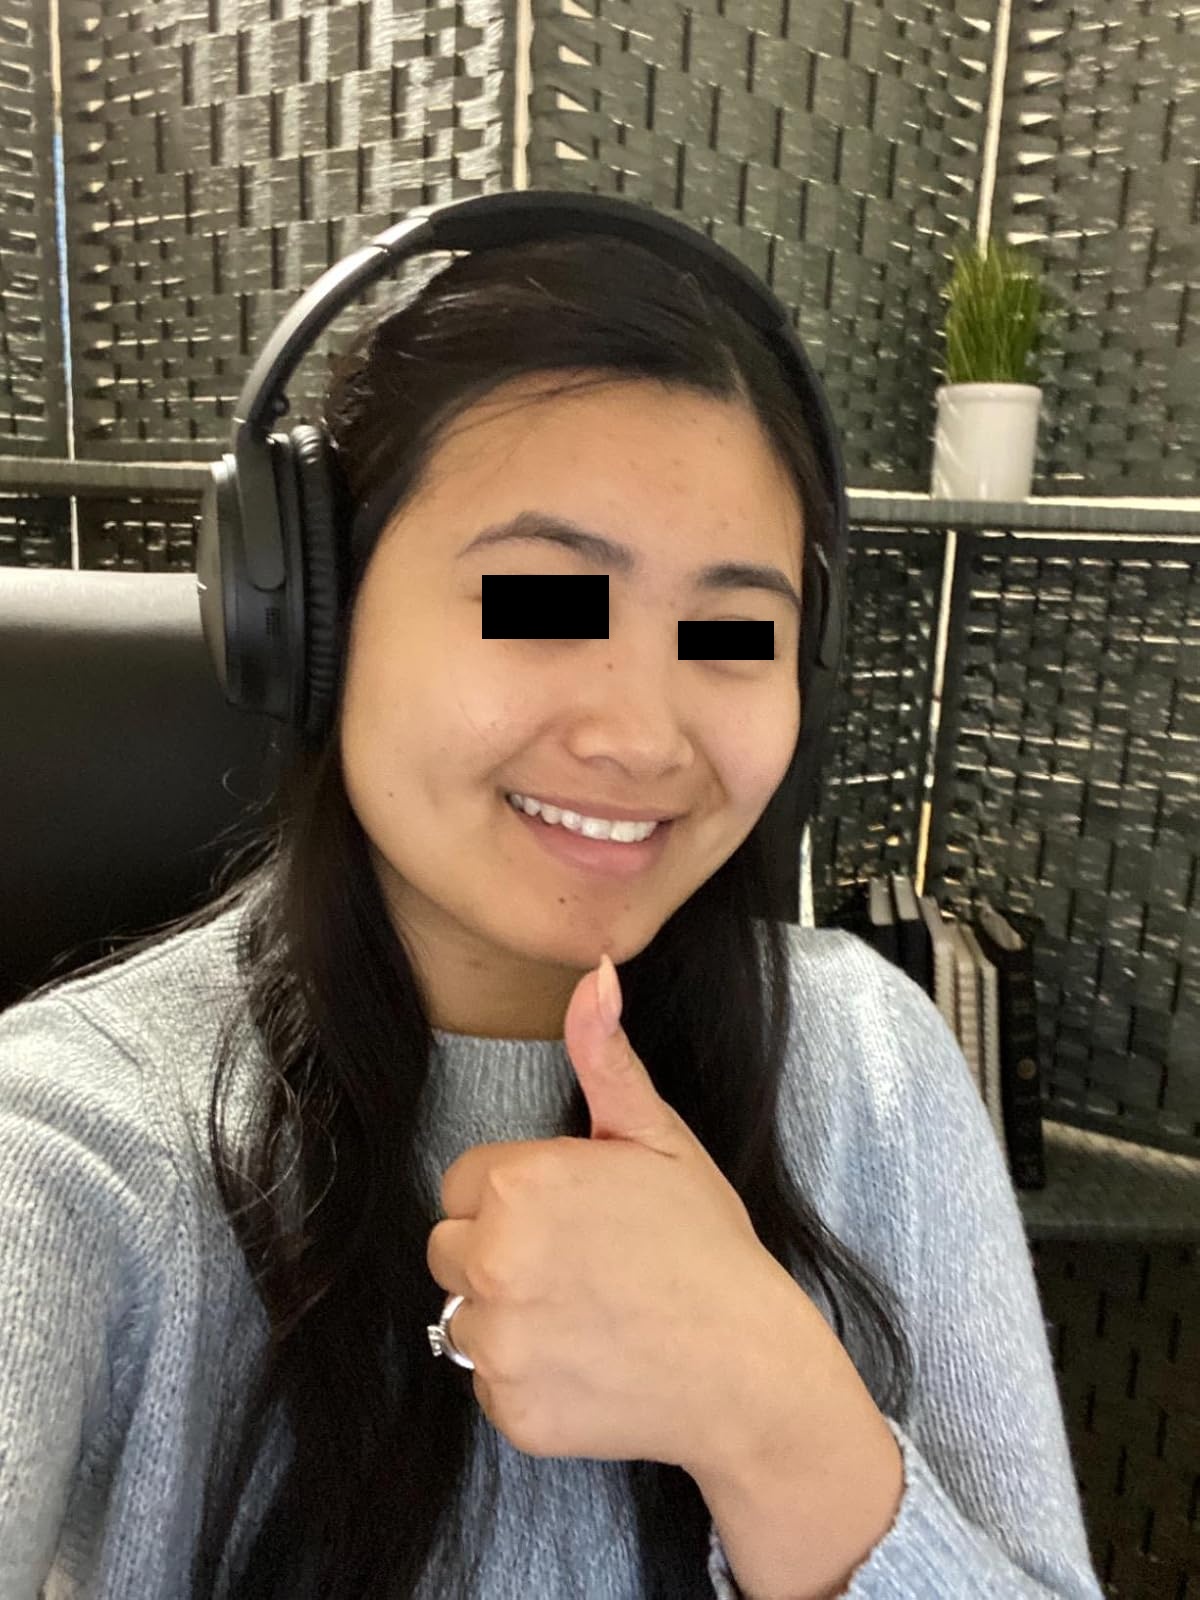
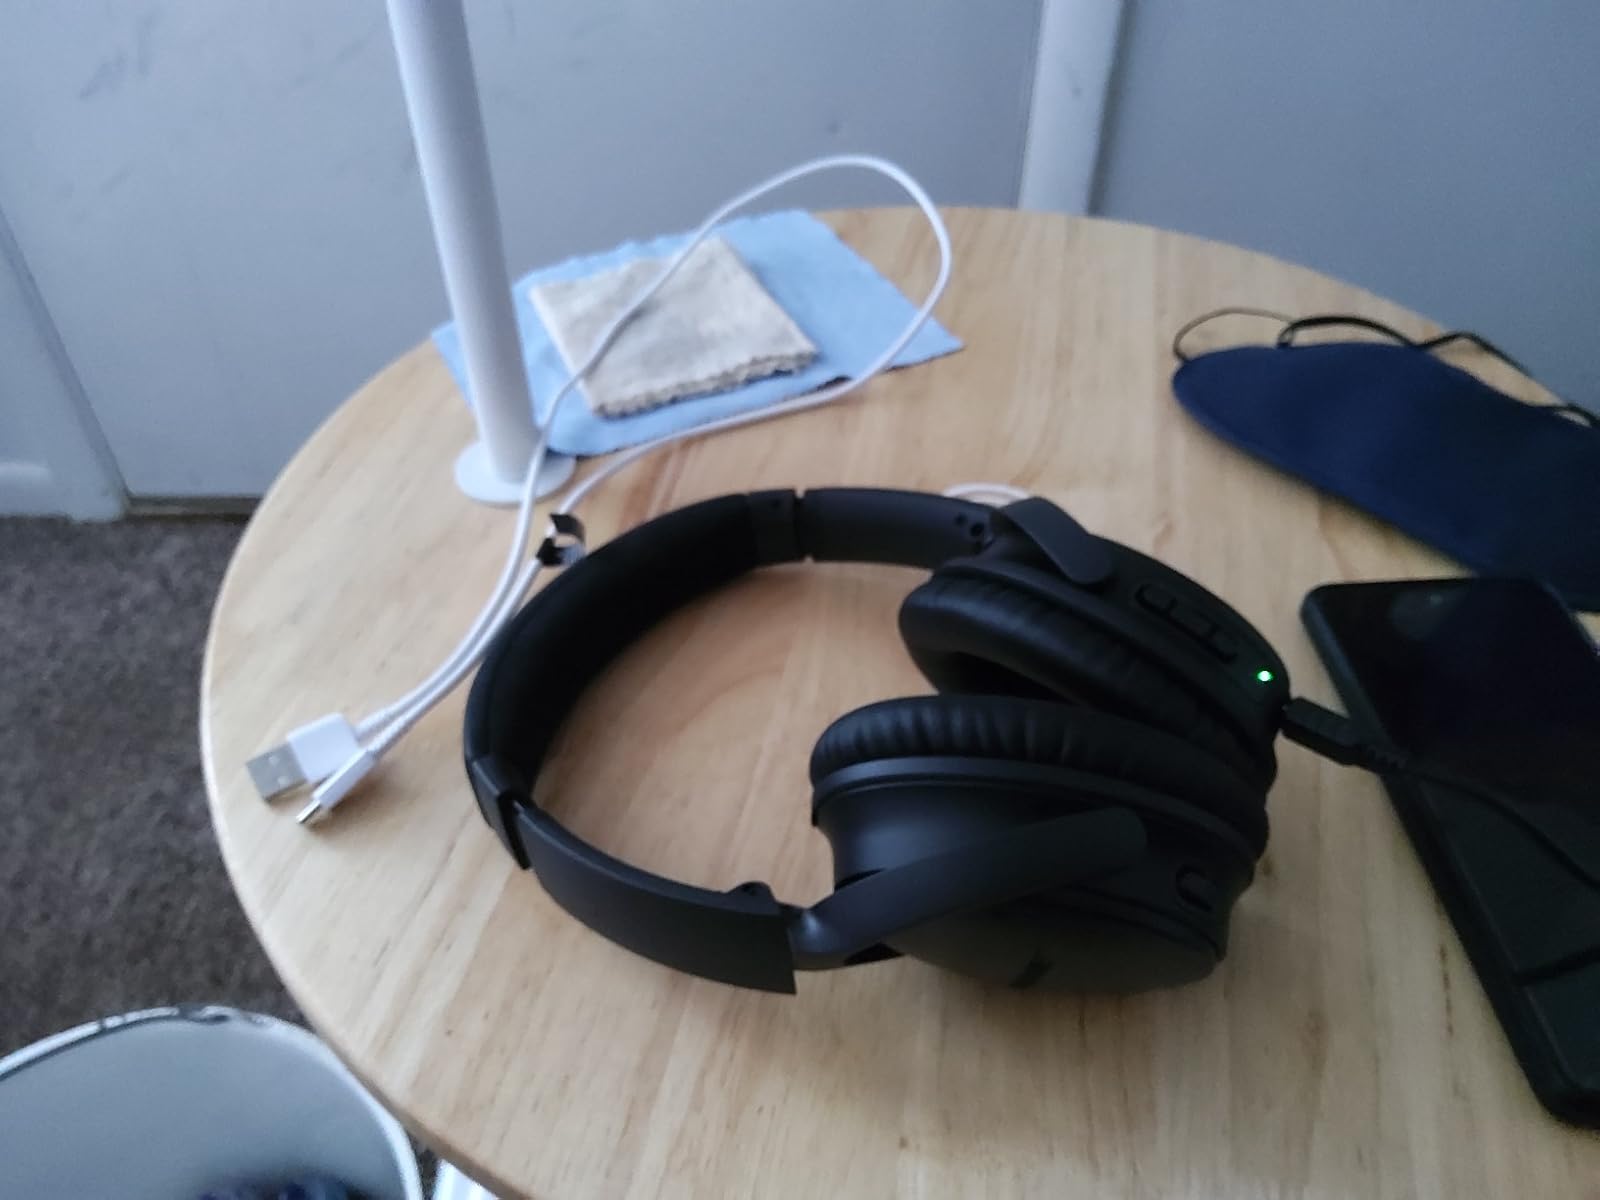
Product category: headphones
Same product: yes